Second Synod of Angamaly

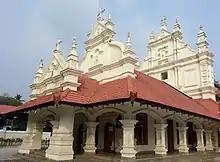
Mar Hormizd Cathedral Church, Angamaly

The First Synod of Angamaly was held in 1582 and was presided over by the Metropolitan, Mar Abraham. This synod looked at the liturgical books of the Syrians and the establishment of a seminary in Vypeecotta, as well as other matters. Angamaly was the first archdiocese in India at this time. It was later merged with the Goa Archdiocese.